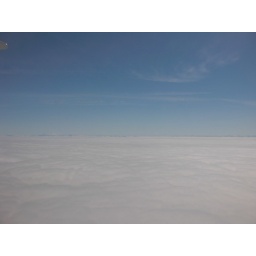
Looking out the window of the plane as we fly from Miami to Seattle. Photo taken by Dan.